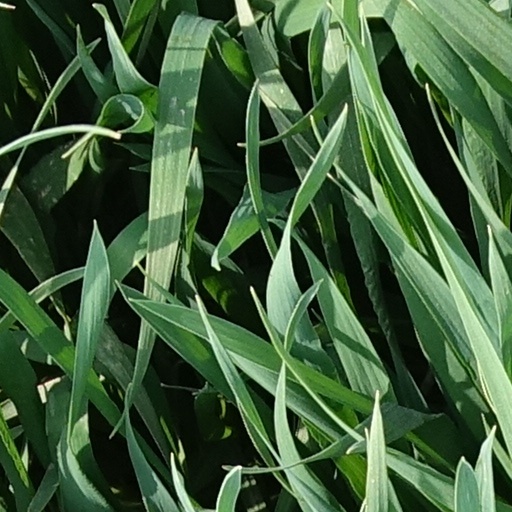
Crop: wheat